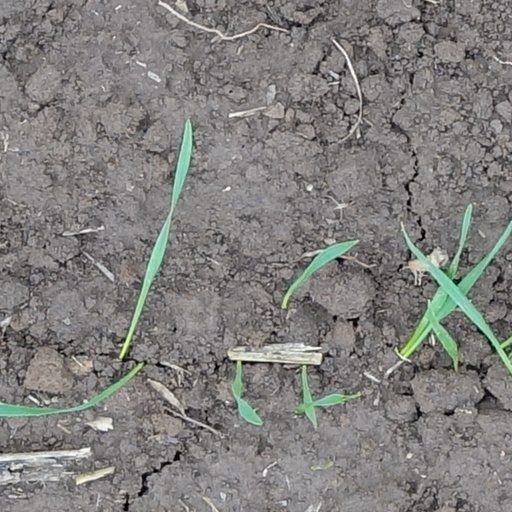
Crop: wheat